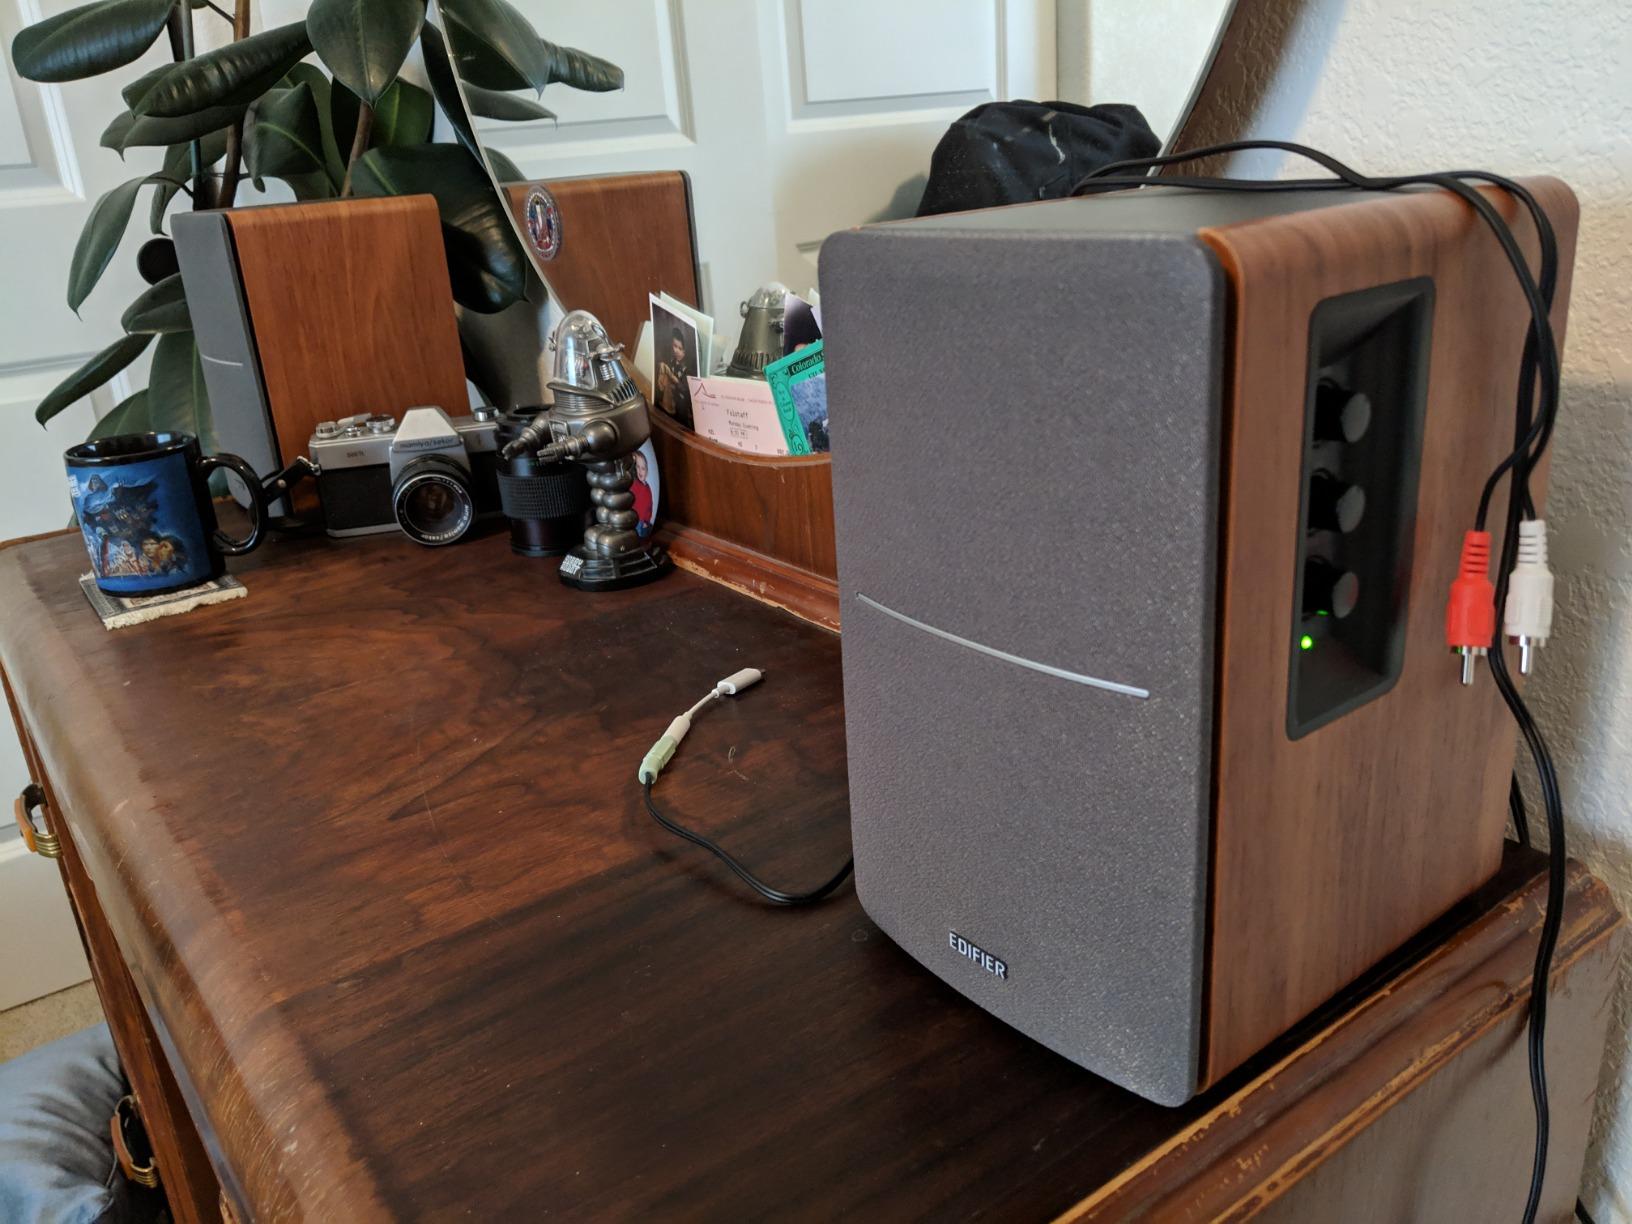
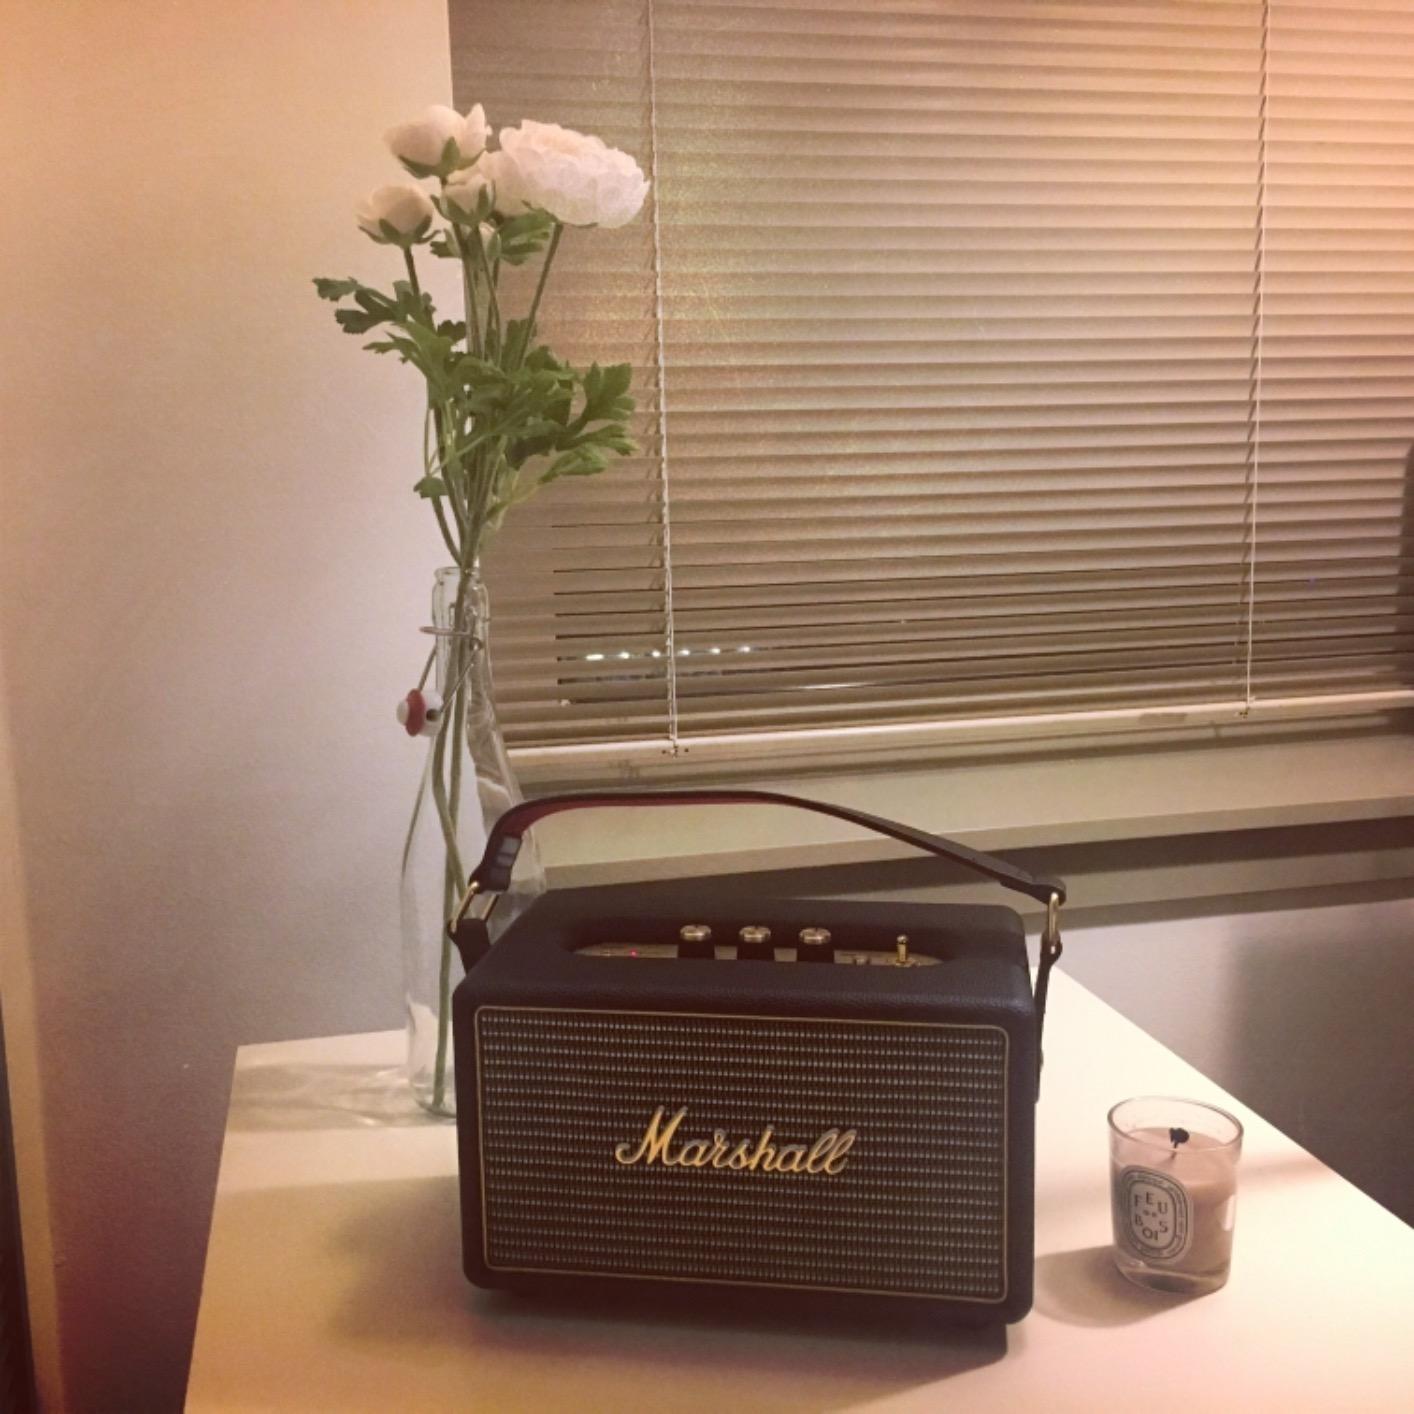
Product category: speaker
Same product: no